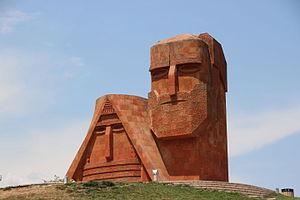
Le tourisme dans le Haut-Karabagh est une des branches de l'économie du Haut-Karabagh, actuellement dénommée République d'Artsakh. Depuis la période qui a suivi la guerre, le tourisme est l'une des priorités de l'économie du pays. Ce développement est lié à un certain nombre de problèmes à résoudre : l'absence de résolution du conflit frontalier au Haut-Karabagh, les infrastructures non complètement restaurées après la guerre. Les problèmes économiques qui découlent de la situation freinent le développement du tourisme dans cette région. La géographie du Haut-Karabagh, les curiosités historiques, culturelles, naturelles, la restauration des infrastructures, peuvent attirer les investisseurs qui participent à des forums économiques et touristiques et contribuer au développement de l'artisanat. Chaque année le nombre de touristes qui visitent le Haut-Karabagh augmente, et donne des indications sur l'attrait du tourisme dans cette région et ses perspectives d'avenir.